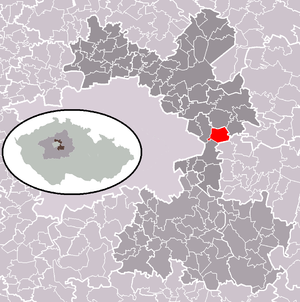
Horoušany est une commune du district de Prague-Est, dans la région de Bohême-Centrale, en République tchèque. Sa population s'élevait à 1 538 habitants en 2020.